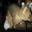
Label: possum